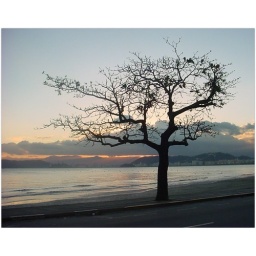
A tree stretches its branches against the twilight sky in the seaport city of Santos, south east Brazil.